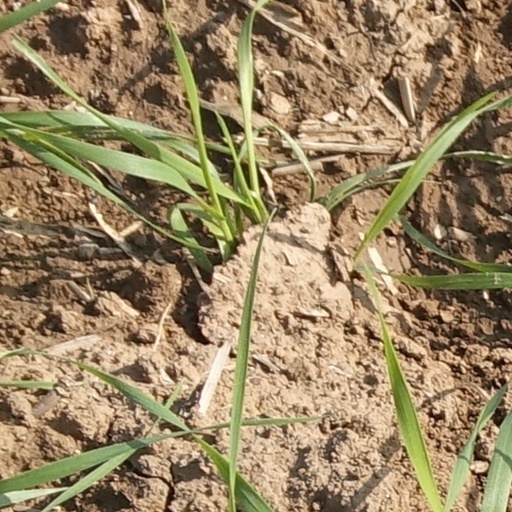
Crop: wheat